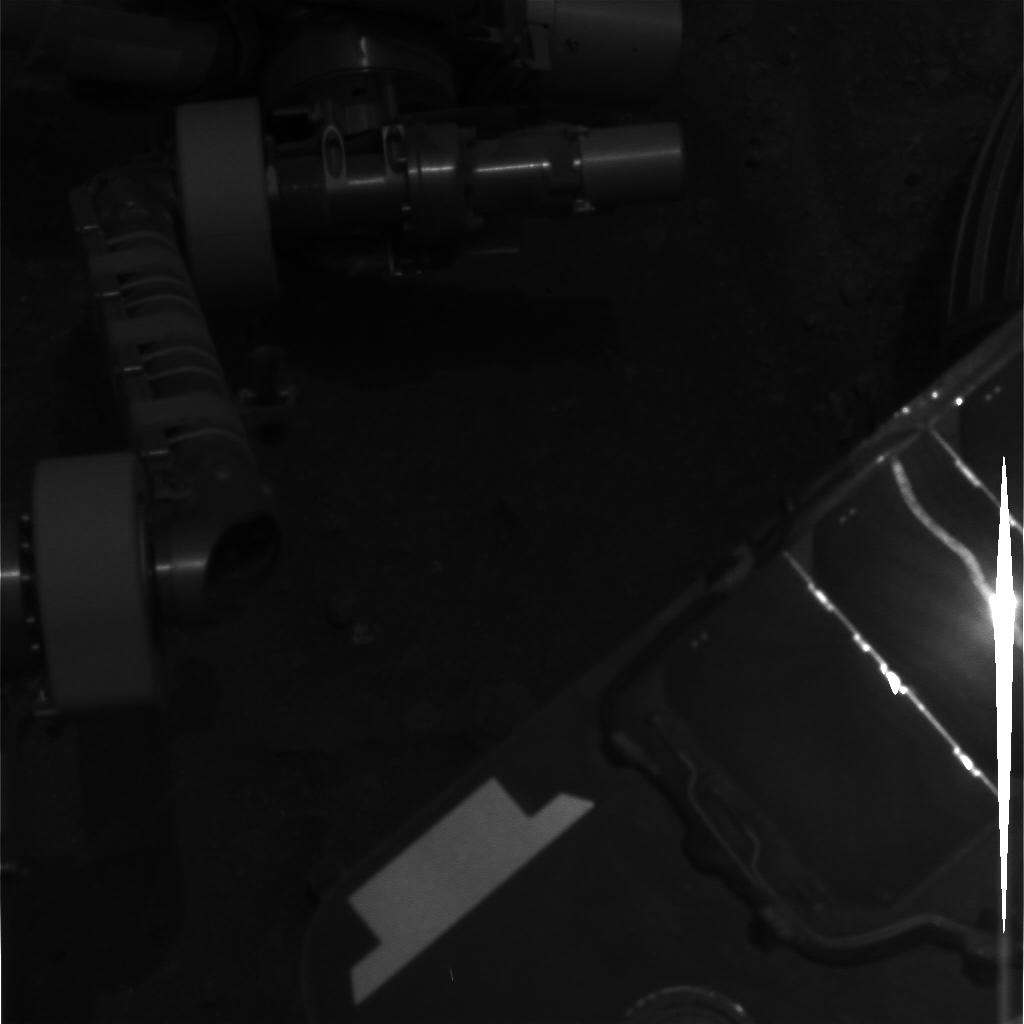
Surface features visible: Rover Deck, Arm Hardware, Rover Parts, Artifacts